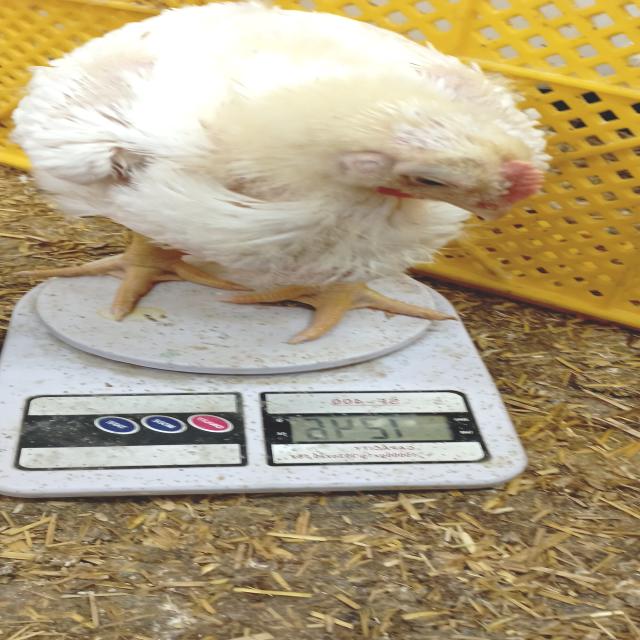
Weight: 1246 g